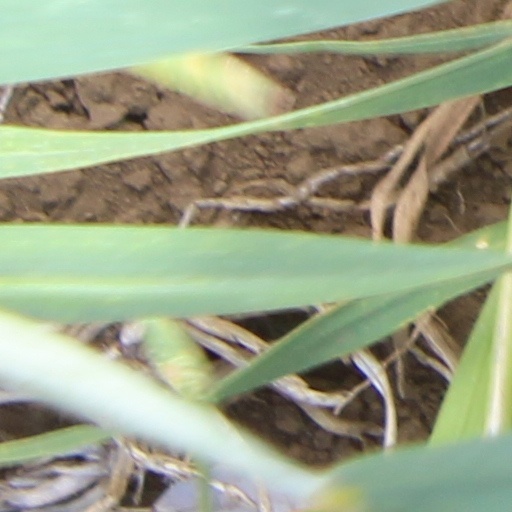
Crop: wheat